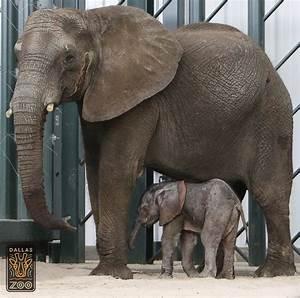
elephant